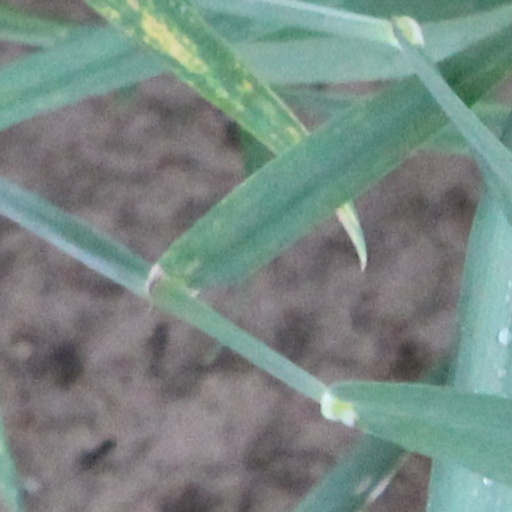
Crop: wheat